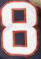
Number: 8